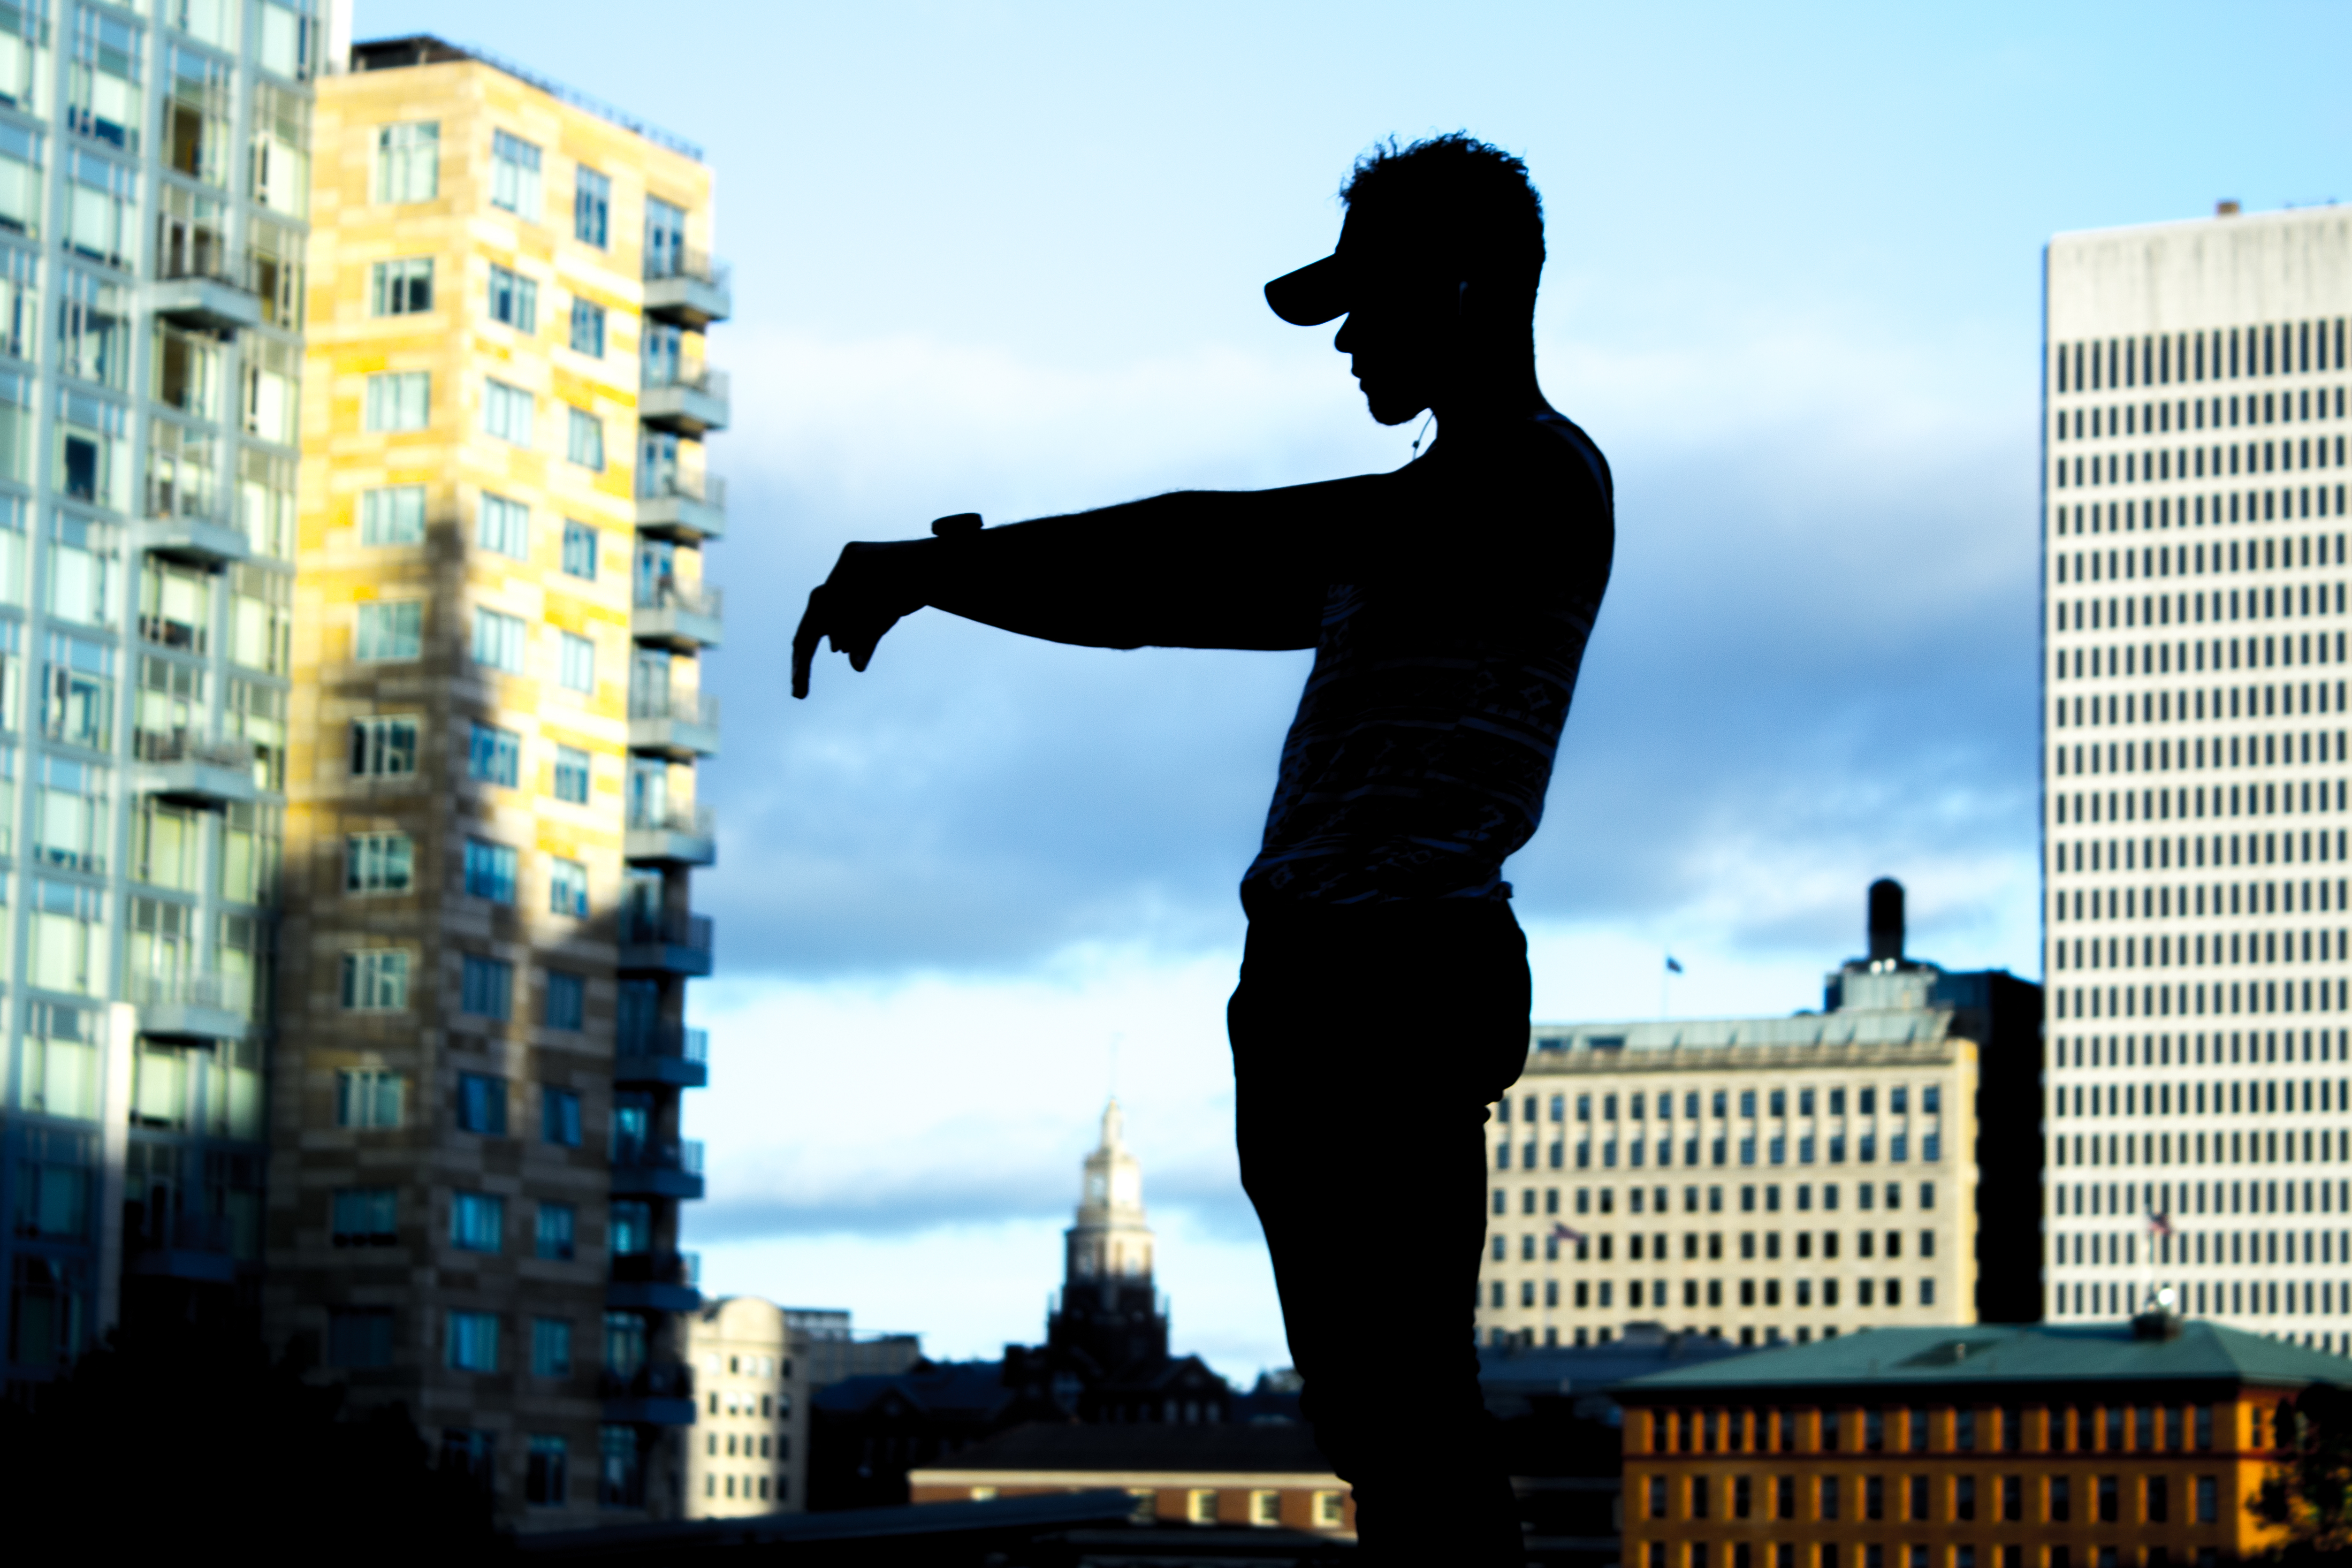
silhouette, person, skyline, building, city, skyscraper, advertising, cityscape, downtown, standing, stand, metropolis, urban area, human settlement